V Amphibious Corps

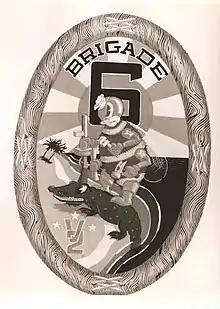
6th Naval Construction Brigade insignia incorporating the Alligator and 3 stars of V Amphibious Corps.

A unit citation or commendation is an award bestowed upon an organization for the action cited. Members of the unit who participated in said actions are allowed to wear on their uniforms the appropriate ribbon of the awarded unit citation. V Amphibious Corps has been awarded the following: